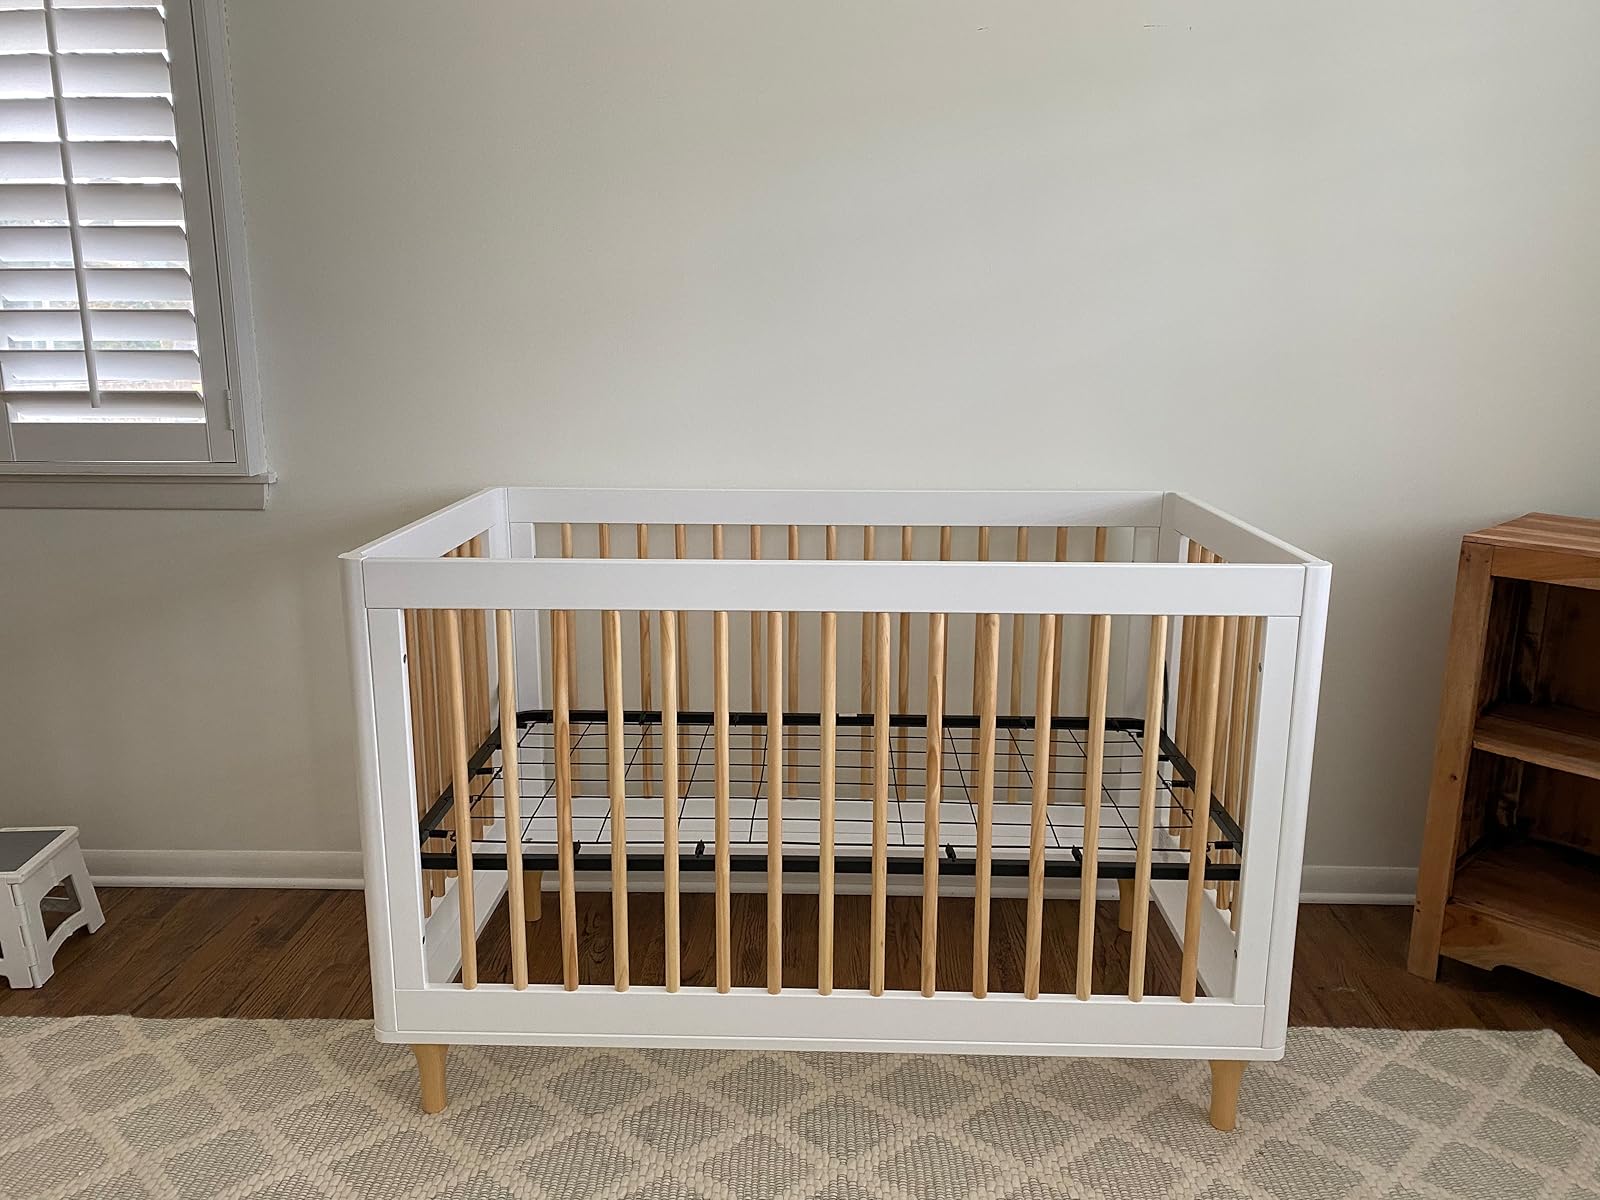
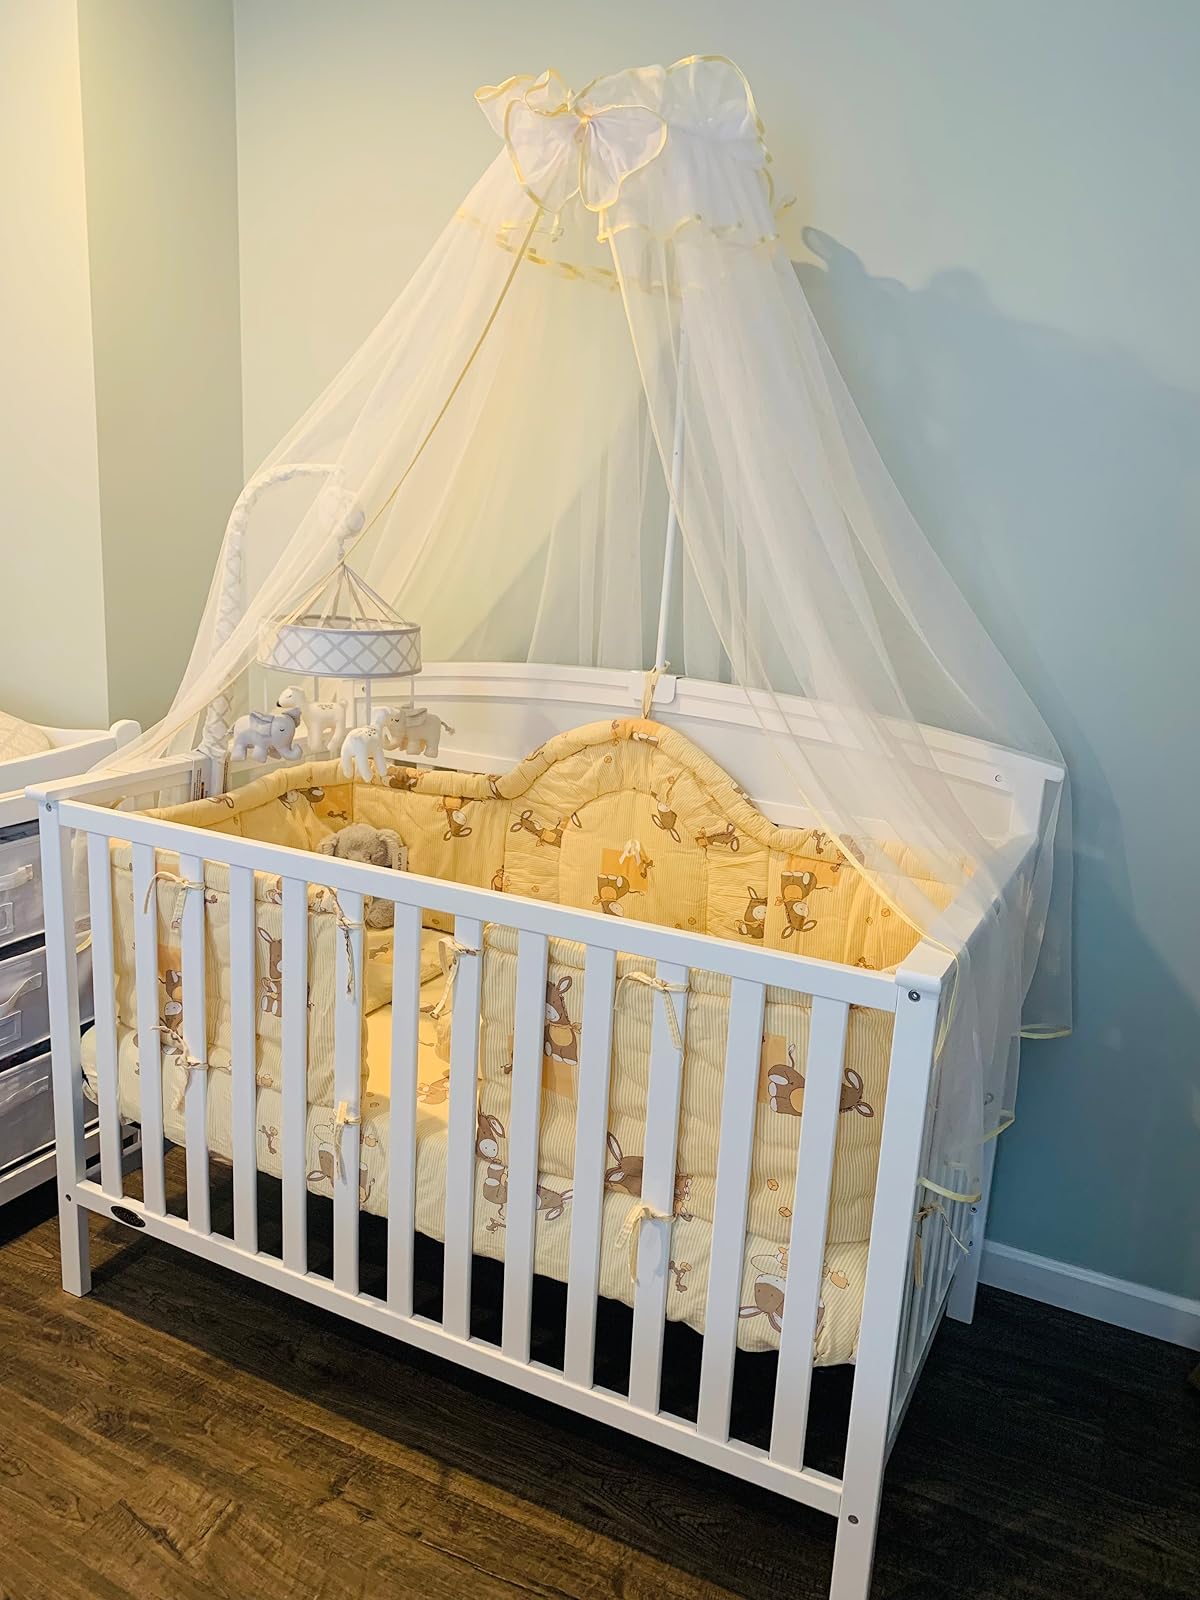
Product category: products_crib
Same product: no